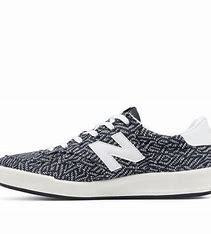
Brand: New
Model: Balance New Balance 300